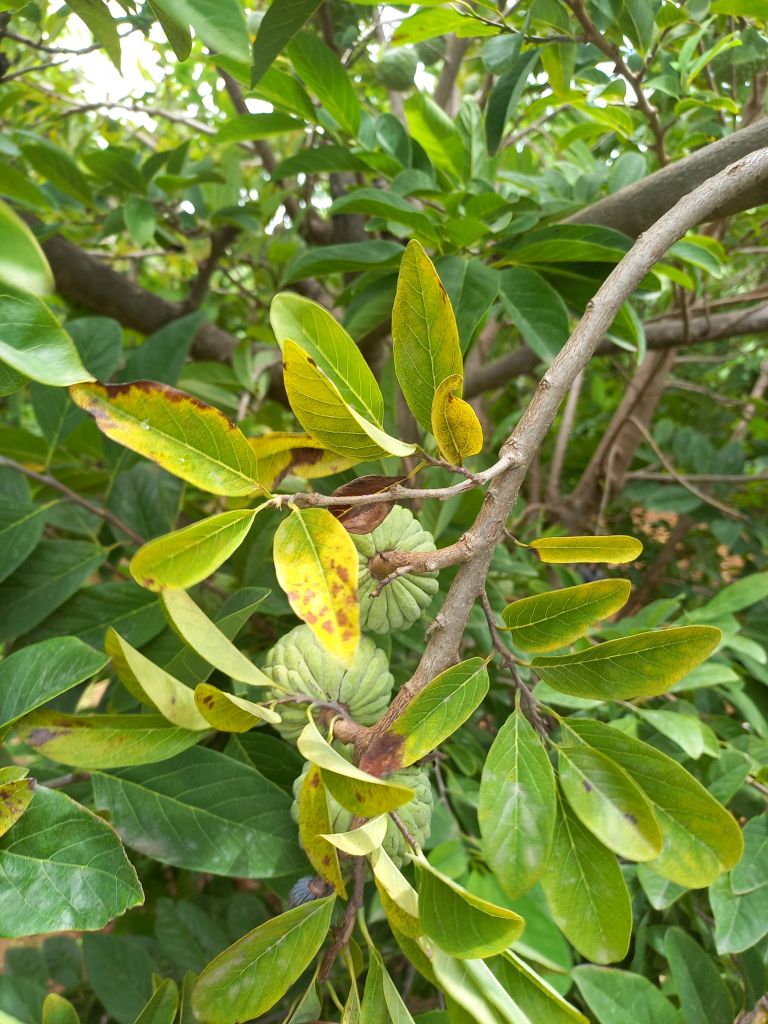
Disease label: Leaf spot on Leaves